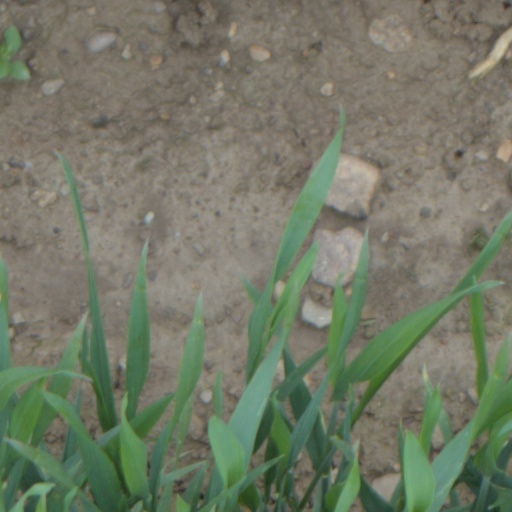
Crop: wheat